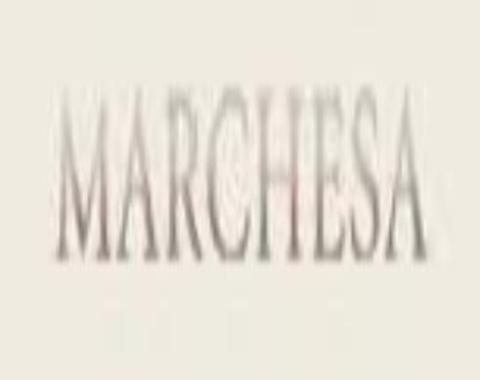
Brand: marchesa
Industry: Clothes